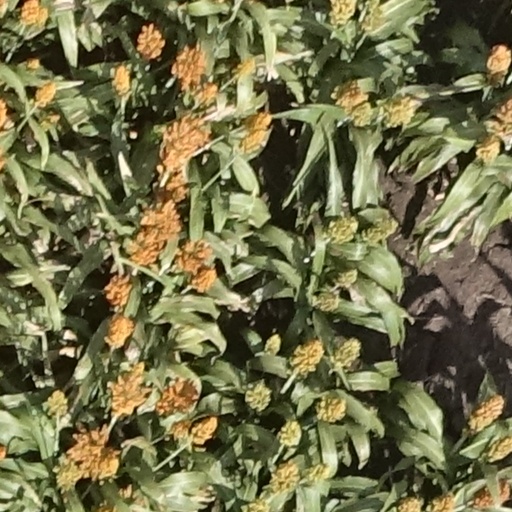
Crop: sorghum